Havertown, Pennsylvania

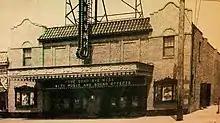
The Boulevard Theater grand opening, 1928

Brookline, while not the first planned community, was the most fully executed. The Mueller Atlas of Delaware County, 1909, shows the initial layout for Brookline. At that time Darby Road between Eagle Road and Llanerch was called Haverford Road.